Tourist attractions in Mangaluru

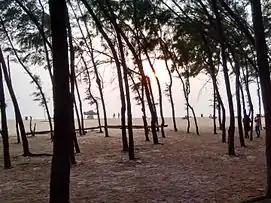
Tannirbhavi Beach

NITK beach: This beach is situated in Surathkal. A lighthouse is located close to the beach.